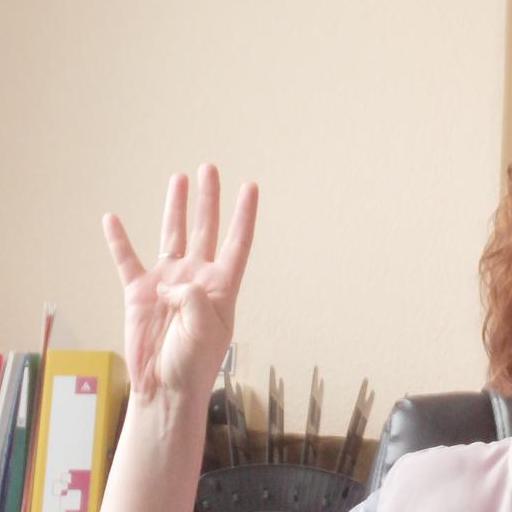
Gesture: four